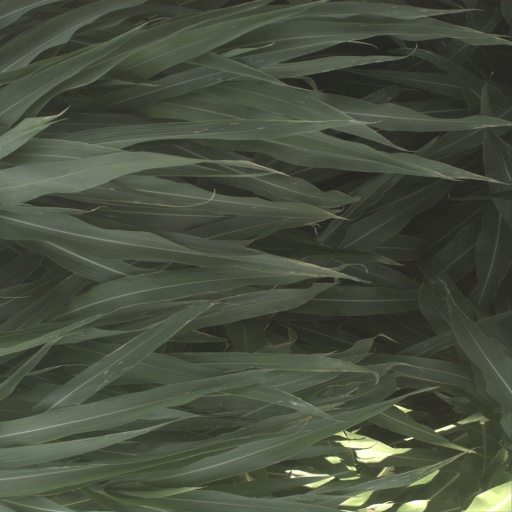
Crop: sorghum